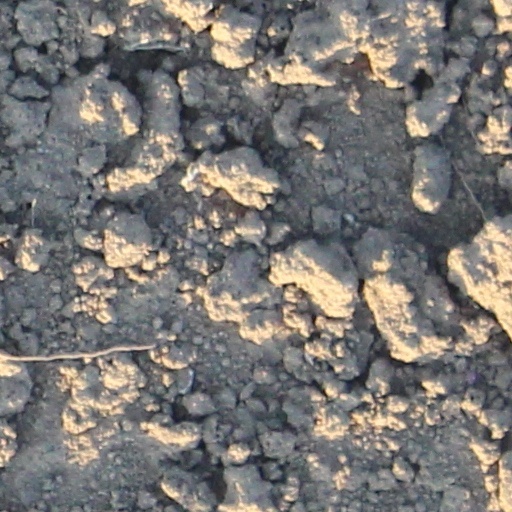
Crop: wheat